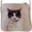
Label: cat